Karine A affair

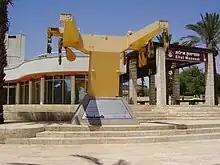
Upper part of the mast of the weapons ship "Karine A", captured by the Israeli navy

Israel and the United States alleged Hezbollah had some link to the Palestinian weapons ship seized by Israel. Three Hezbollah members arrested in Jordan were attempting to smuggle Katyusha rockets to the Palestinians (the detainees were later freed by the Jordanians at the request of the Lebanese government). Another fishing vessel carrying weapons to the Palestinians was sunk off the Lebanese coast by Israel in May 2002. Israel charged that the weapons and military cargo were purchased with the help of Hezbollah. Hezbollah rejected accusations of involvement in arms shipment. Israeli reports stated that the ship, purchased from Lebanon, had loaded weapons at the Iranian island of Kish in the middle of the night off the coast of Iran. It had then sailed through the Gulf of Oman, the Arabian Sea, the Gulf of Aden, and the Red Sea.